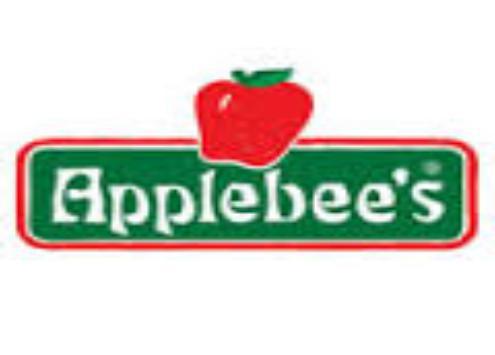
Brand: Applebee's
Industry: Food